Nebojša Glogovac

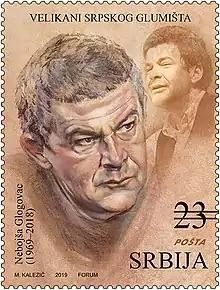
Glogovac on a postage stamp issued in 2019.

Nebojša "Glogi" Glogovac (30 August 19699 February 2018) was a Serbian actor, notable for performances in theater, television and film.